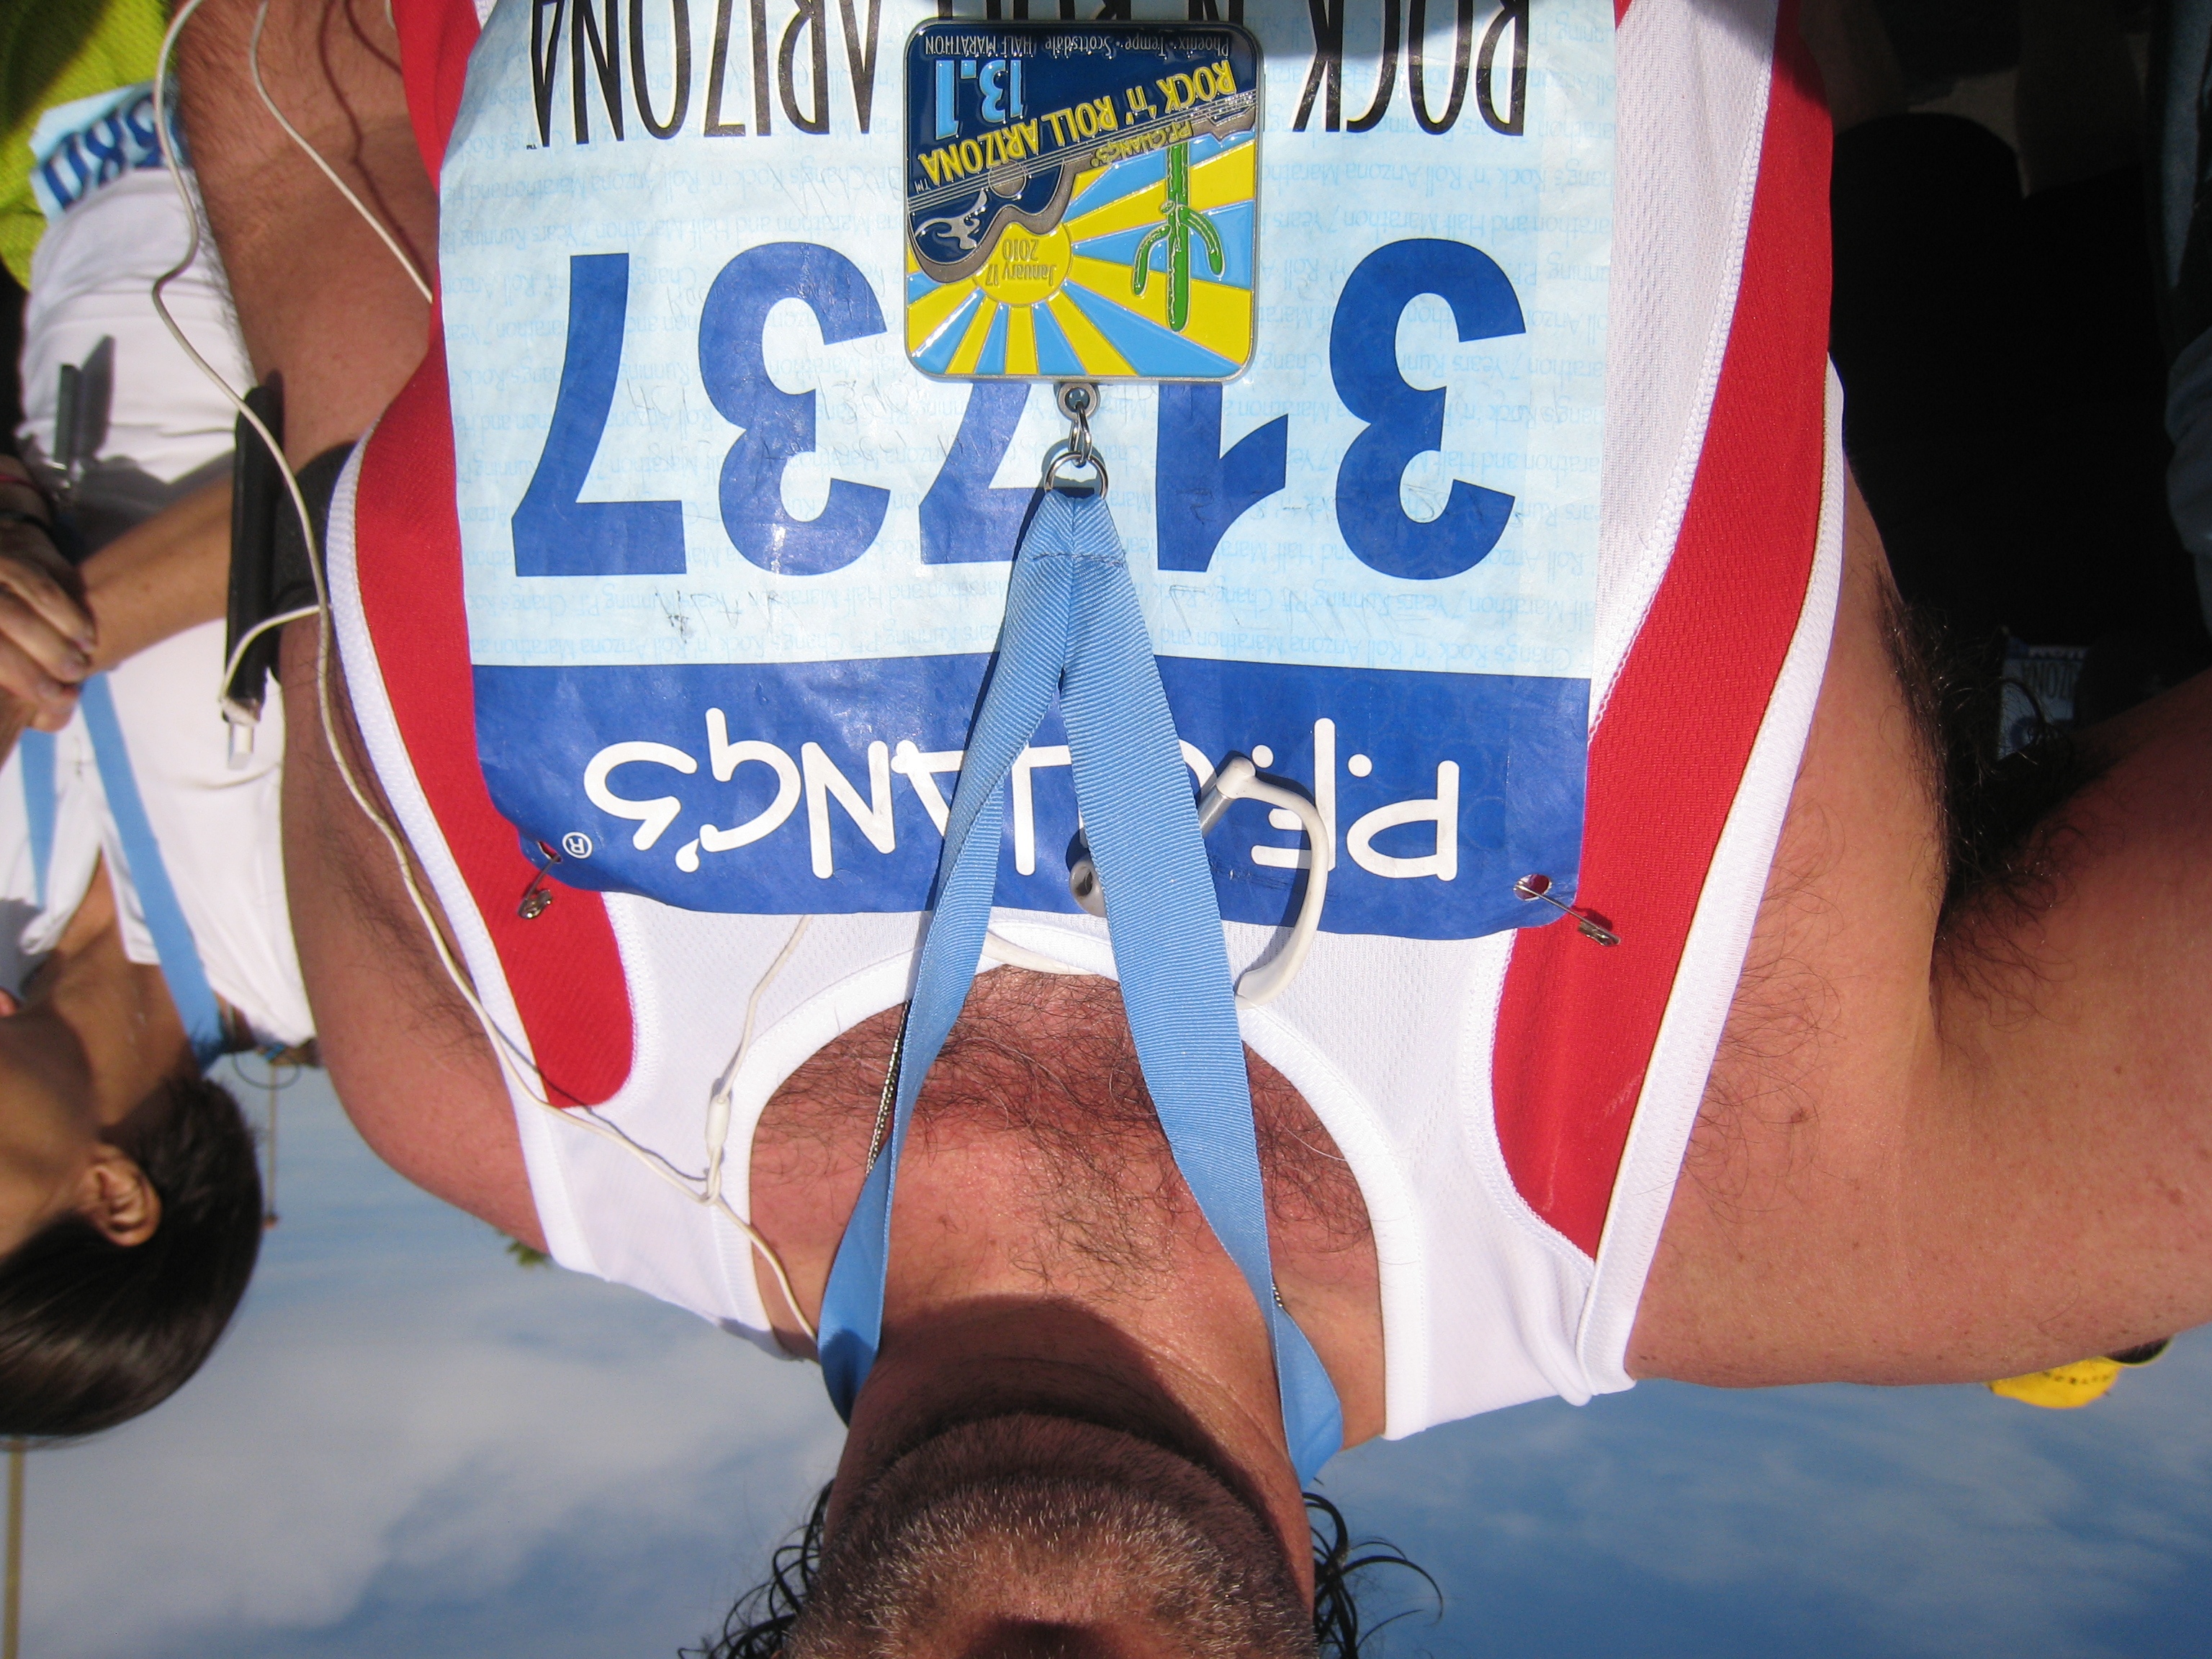
running, sports, endurance, 2010365, phoenix, halfmarathon